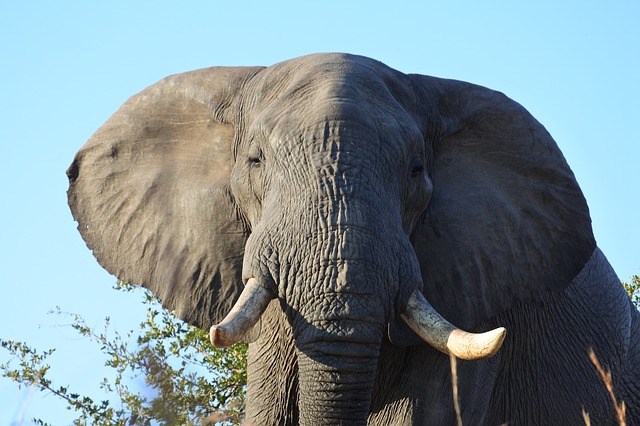
Label: elephant